Jessamyn West (writer)

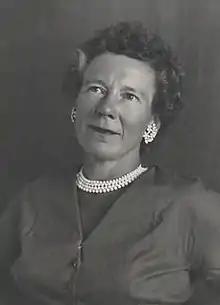
West in 1954

Mary Jessamyn West (July 18, 1902 – February 23, 1984) was an American author of short stories and novels, notably "The Friendly Persuasion" (1945). A Quaker from Indiana, she graduated from Fullerton Union High School in 1919 and Whittier College in 1923. There she helped found the Palmer Society in 1921. She received an honorary Doctor of Letters (Litt.D) degree from Whittier College in 1946. She received the Janet Heidinger Kafka Prize in 1975.